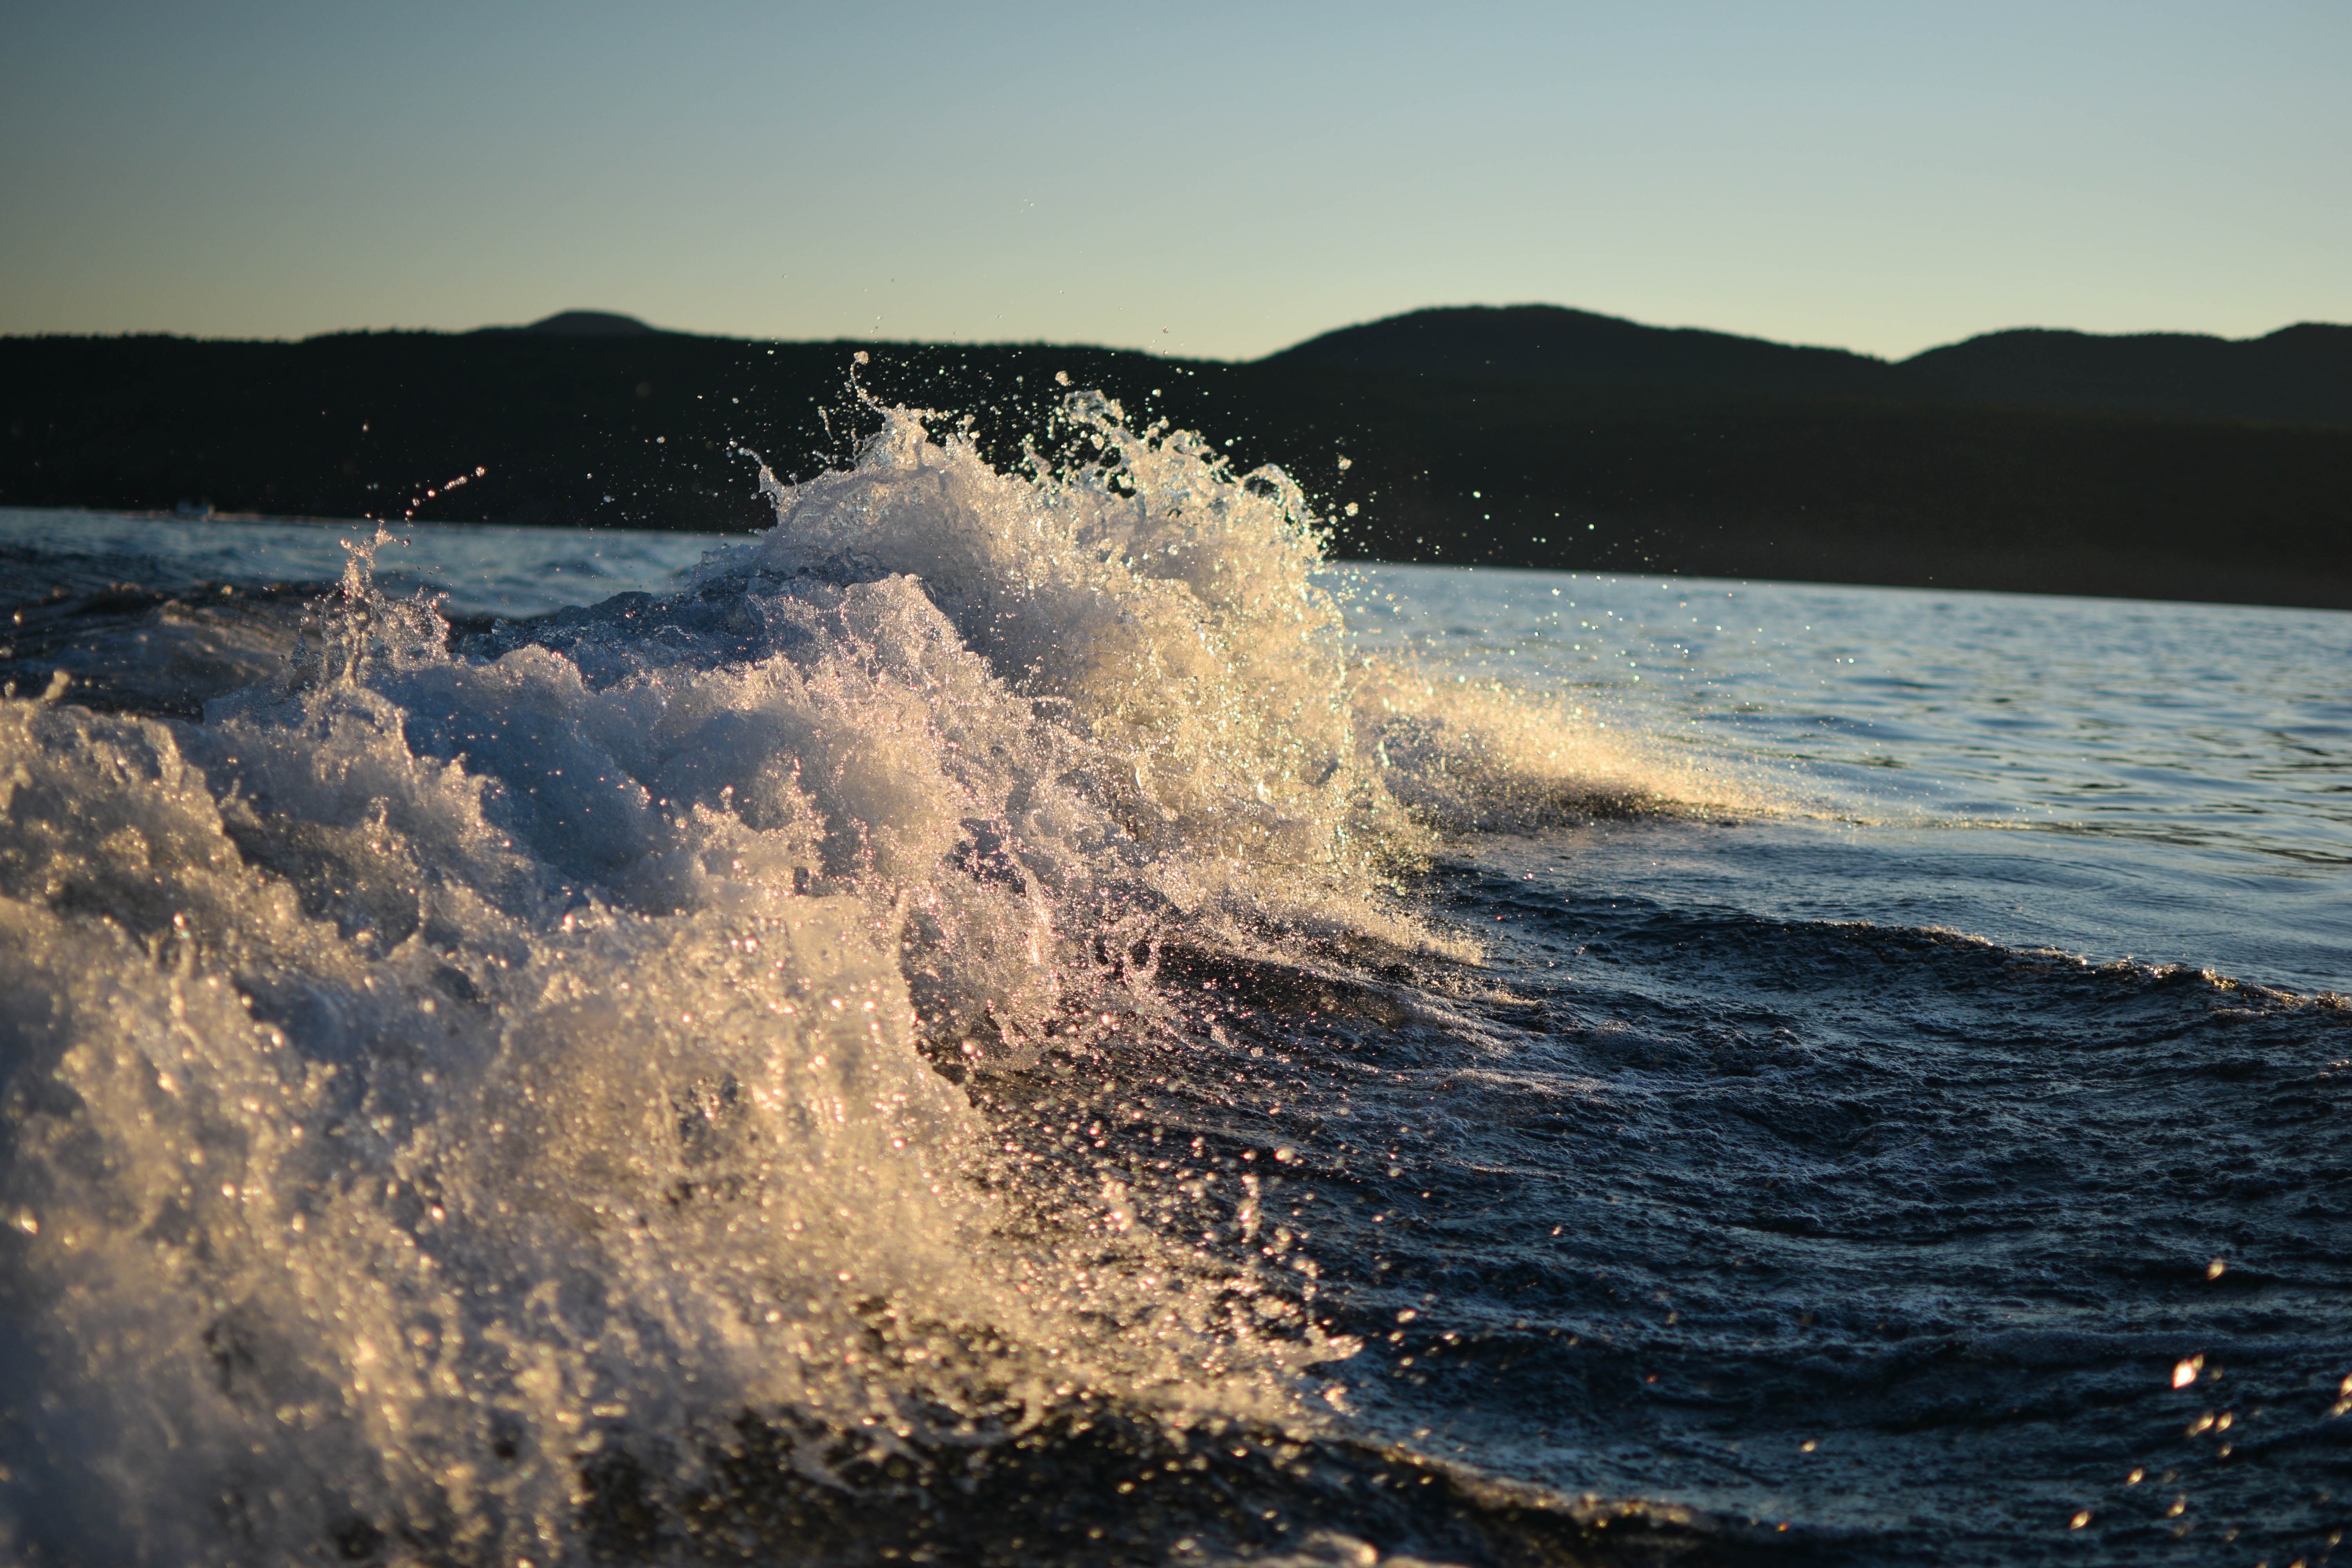
beach, sea, coast, water, sand, ocean, horizon, mountain, cloud, sky, sunset, sunlight, shore, wave, lake, dusk, vehicle, scenic, bay, blue, body of water, waves, cape, wind wave